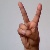
The image shows a hand gesture representing the letter 'V' in Indian Sign Language.